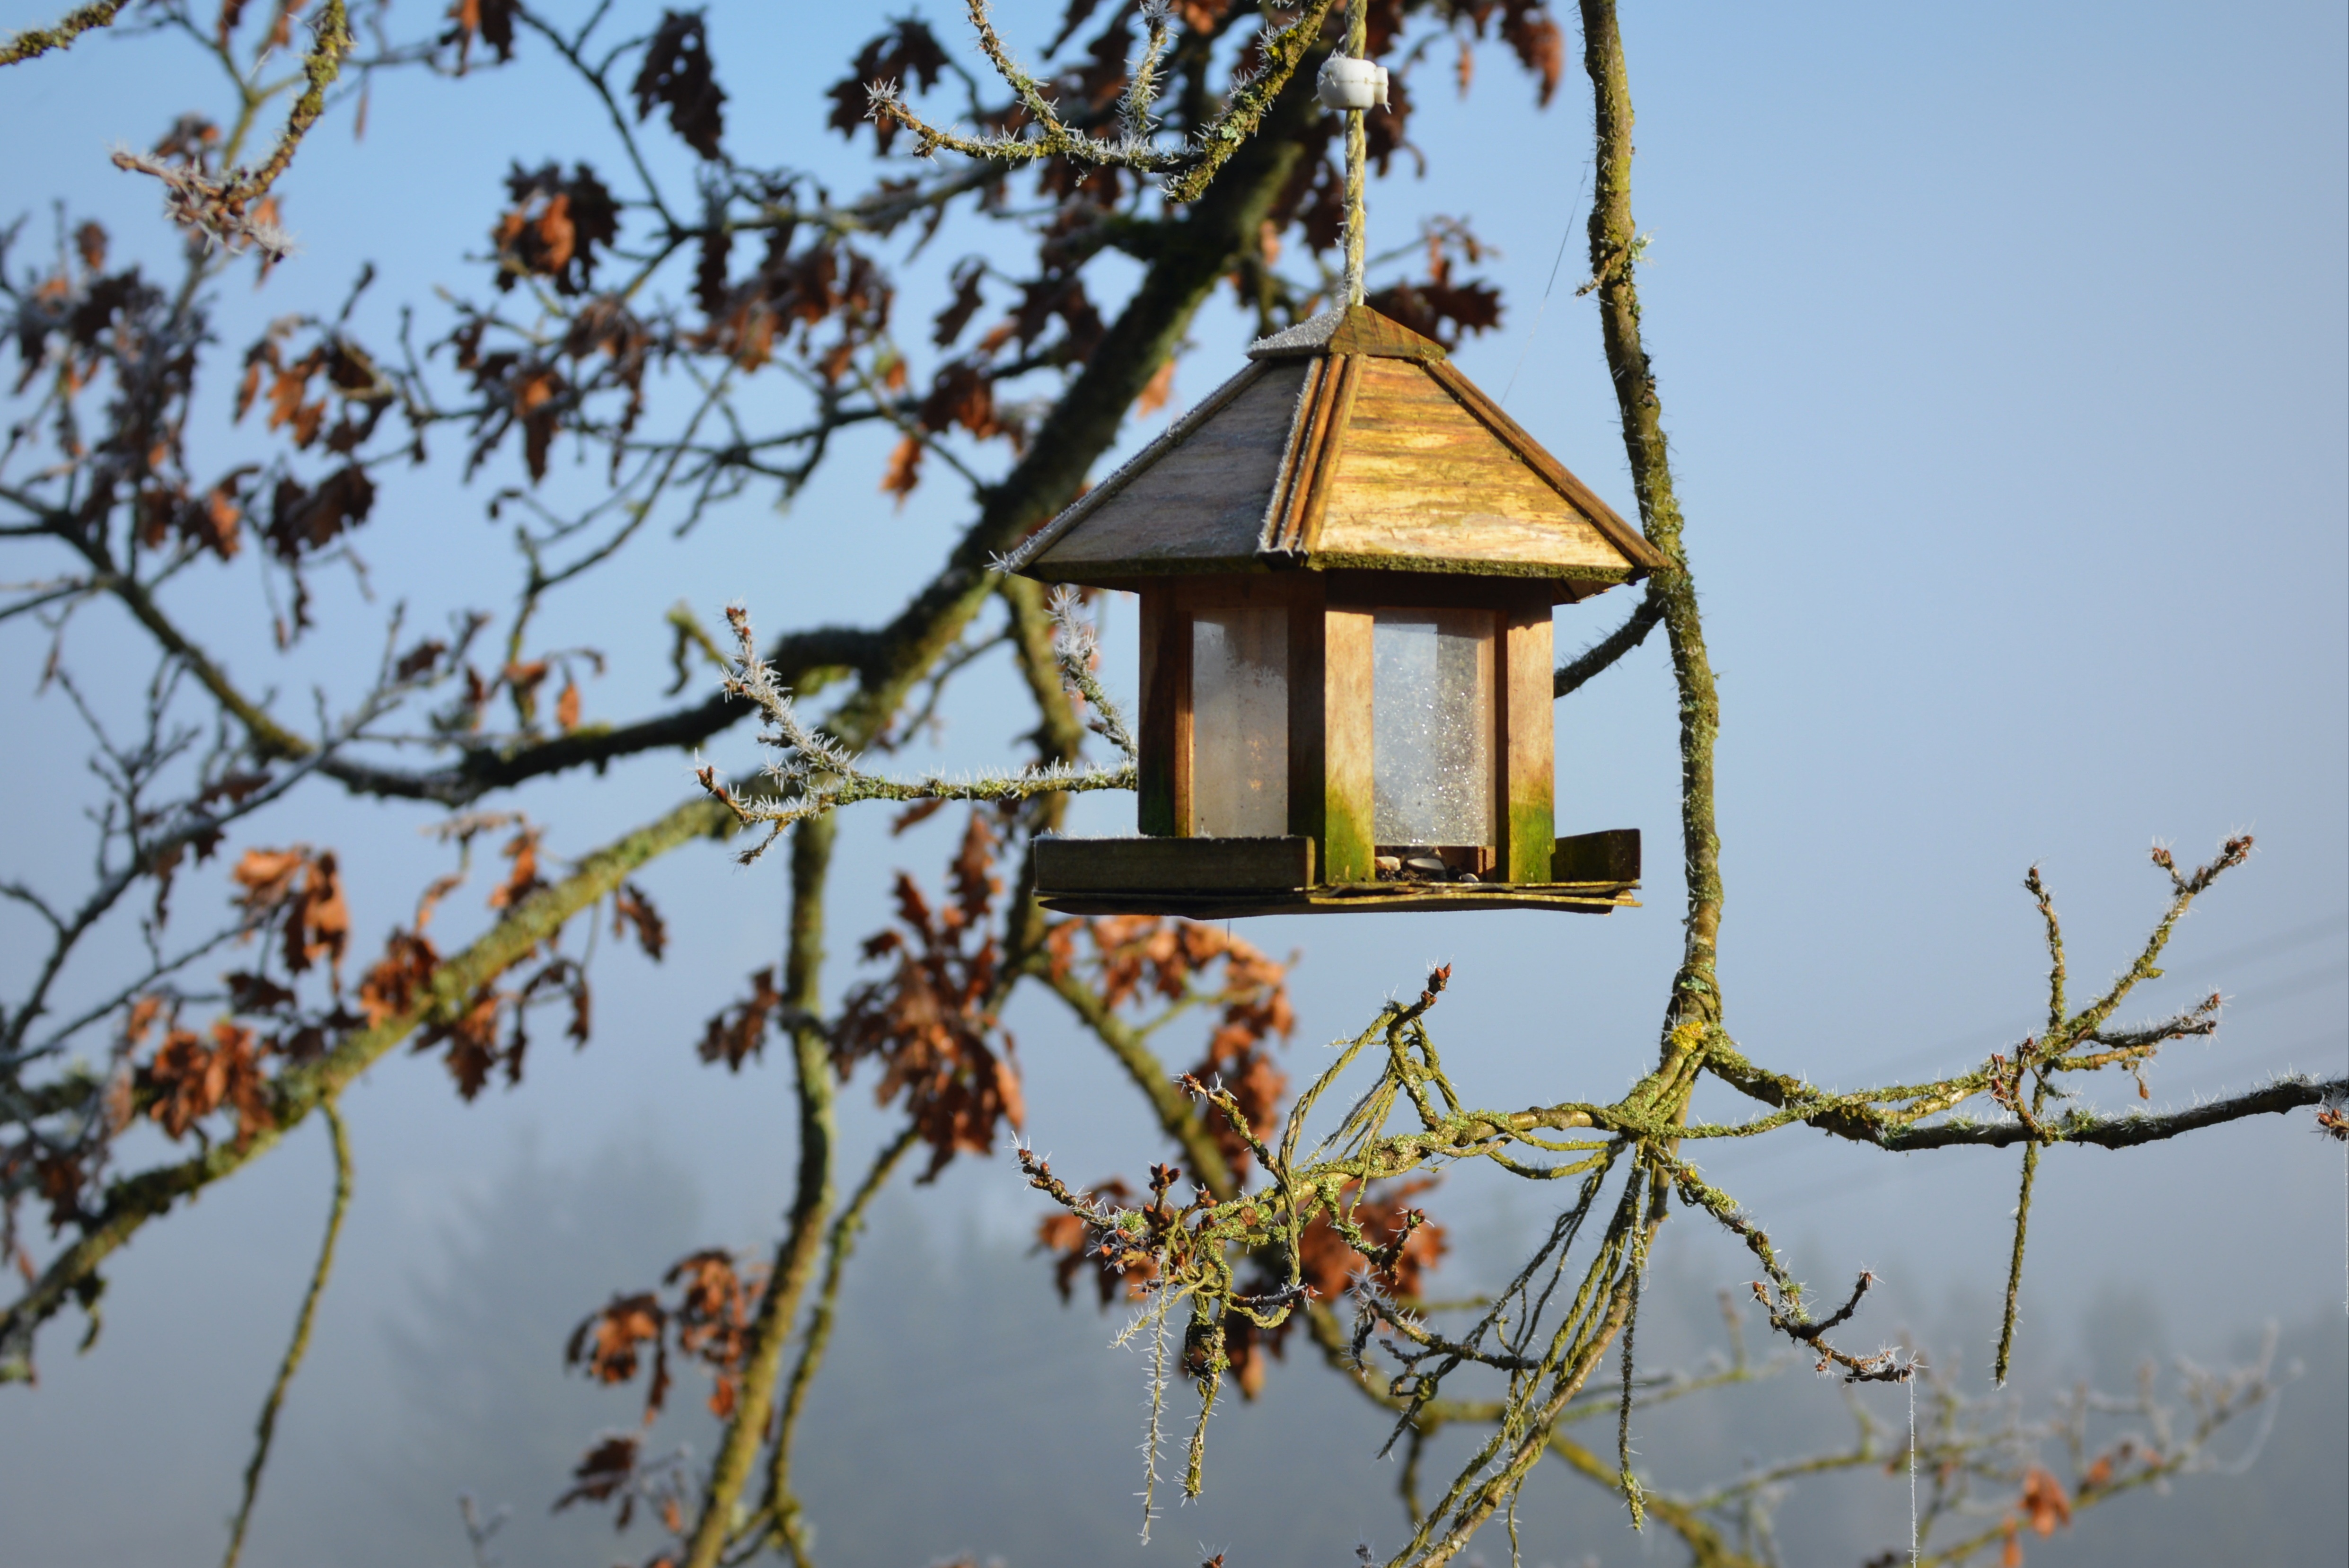
tree, nature, branch, cold, winter, flower, frost, spring, lighting, fauna, twig, crib